Decio Azzolino

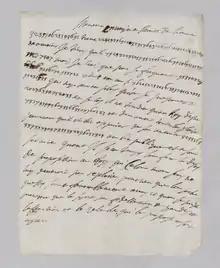
Letter from Queen Christina to Decio Azzolino in the National Archives of Sweden See

Later in 1654, because of this service he rendered to the pope, Azzolino was elevated to cardinal and was made cardinal-priest of the church of Sant'Adriano al Foro (Curia Julia) in Rome.